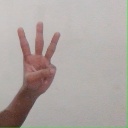
अक्षर: व